Garsington Opera

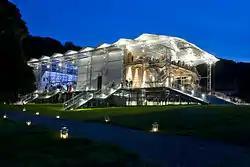
Garsington Opera Pavilion at Wormsley

Garsington Opera announced in April 2010 that it had reached agreement with the Getty family to hold the opera festival at Wormsley Park. The company's new performing space is a 600-seat pavilion situated in the extraordinary surroundings of Wormsley. The first season at Wormsley Park saw the performance of Vivaldi's "La verità in cimento" in its British premiere, Mozart's "The Magic Flute" and Rossini's "Il turco in Italia". The company is now financed by The Friends of Garsington Opera, corporate and private sponsorship, and the support of foundations.